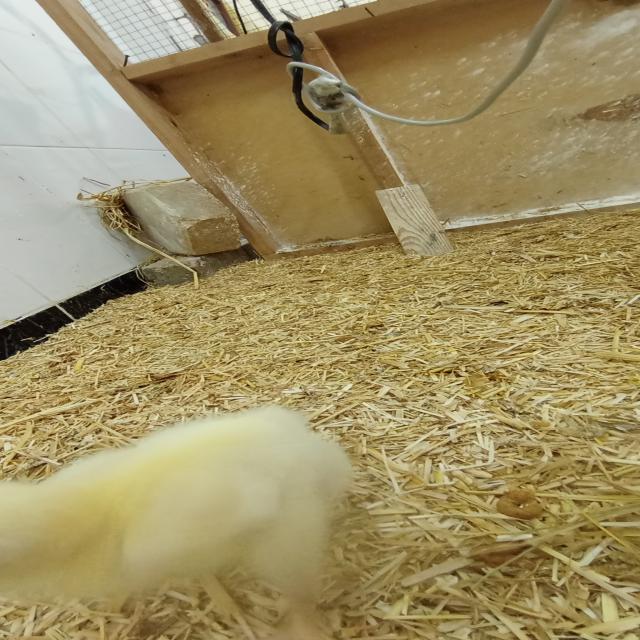
Weight: 184 g